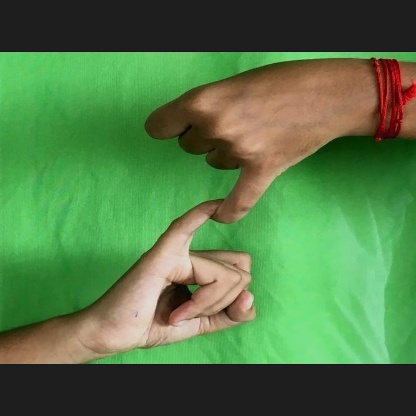
Mudra: Kilaka